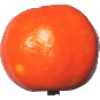
Label: clementine